Question: What color is the man's hat?
Tambaya: Menene launin hular mutumin?
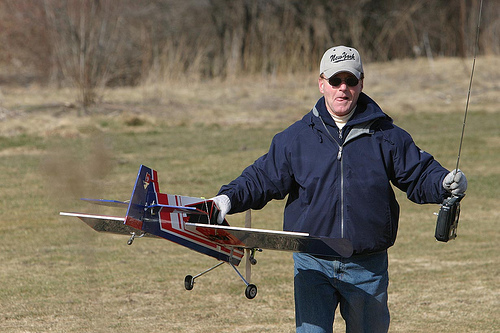
Answer: Gray.
Amsa: Ruwan toka.